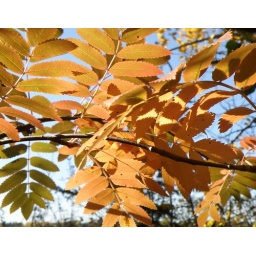
Fall leaves against the clear blue sky